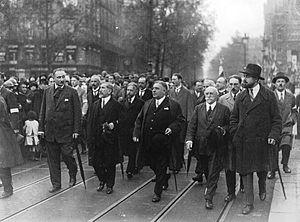
Les fêtes de Jeanne d'Arc à Paris
L'Action française est une école de pensée et un mouvement politique nationaliste et royaliste d'extrême droite, soutien de la maison d'Orléans, qui s’est principalement développé dans la première moitié du XXᵉ siècle en France.
Cette page concerne l'année 1927 du calendrier grégorien.
Charles Maurras, né le 20 avril 1868 à Martigues et mort le 16 novembre 1952 à Saint-Symphorien-lès-Tours, est un journaliste, essayiste, homme politique et poète français, membre de l'Académie française. Théoricien du nationalisme intégral, il est l'une des figures de proue de l'Action française, principal mouvement intellectuel et politique d'extrême droite sous la Troisième République.
Le nationalisme intégral, souvent désigné comme maurrassisme, est une idéologie politique théorisée par Charles Maurras au début du XXᵉ siècle. Elle s'est principalement exprimée dans les cercles royalistes de l'Action française. La base de cette doctrine repose sur l'unité de la société.